Mahaadev

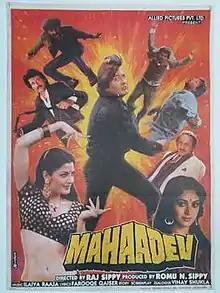
Poster

Mahaadev is a 1989 Indian Hindi-language action thriller film directed by Raj N. Sippy. It stars Vinod Khanna, Meenakshi Sheshadri, Raj Babbar and Sonu Walia in pivotal roles. The film score and soundtrack were composed by Ilaiyaraaja. The film revolves around an ex cop (Khanna) who is aggravated by the unjust practices of the rich and corrupt people, which makes him rejoin the police force.